Wiggler (tool)

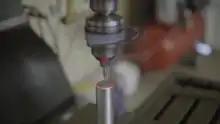
Centering of a shaft with a laser centering device

A centering device is a tool used to accurately adjust and align the center plane or axis of a work piece or work piece feature to the machining center. In contrast to the edge finder, it most often requires no calculation, measurements or layout method markings to allow this alignment. Mechanical versions may work with the spindle stopped. Laser centering devices can be used to cast patterns of light which, depending on angle of the laser, can achieve a high degree of precision.